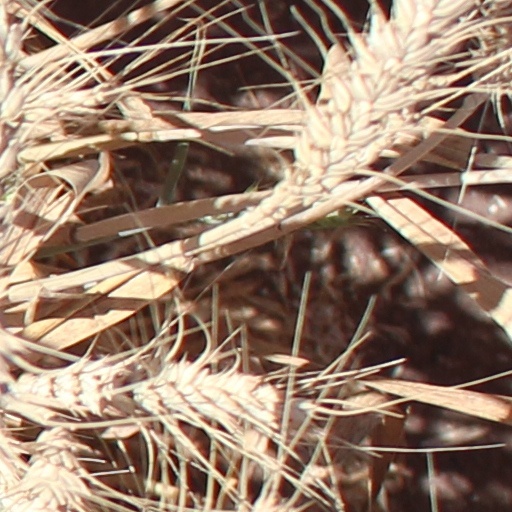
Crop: wheat